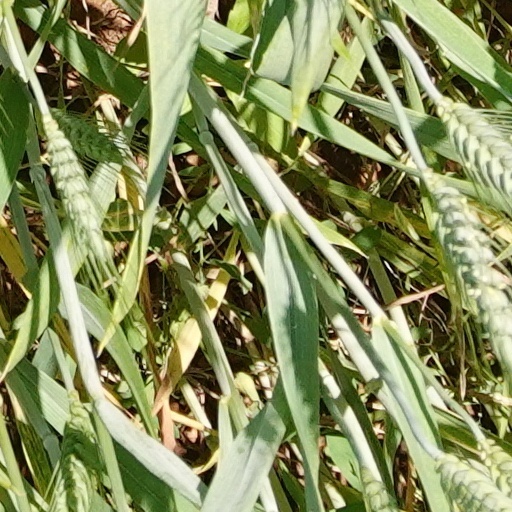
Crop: wheat